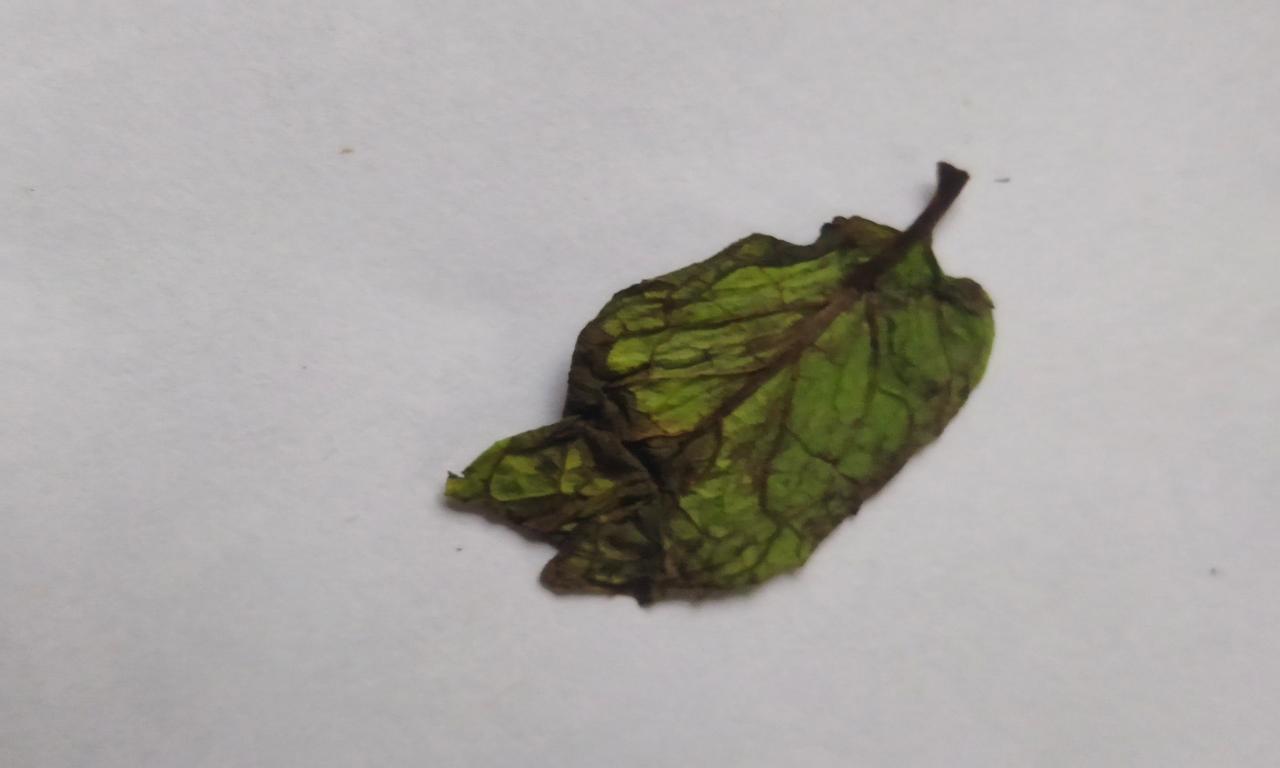
Label: Spoiled